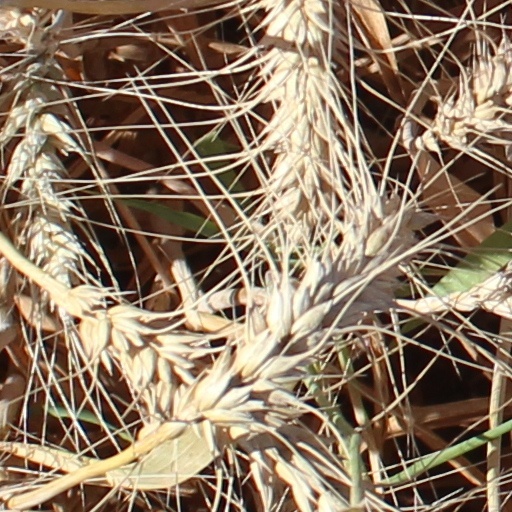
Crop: wheat